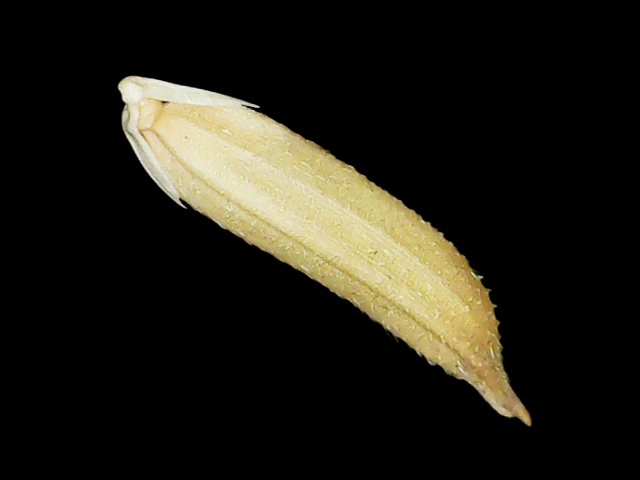
Rice variety: Binadhan25